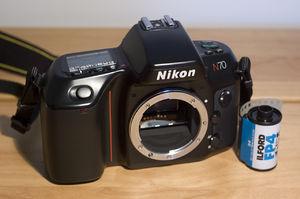
Le Nikon F70 est un appareil photographique fabriqué par la société Nikon.